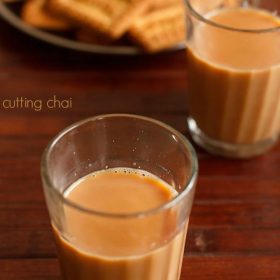
Dish: chai